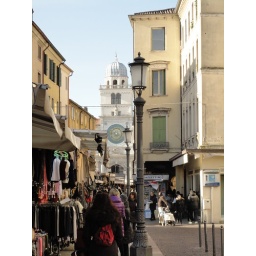
Venetian style clock tower, Padua is only 30 minutes by train from Venice.